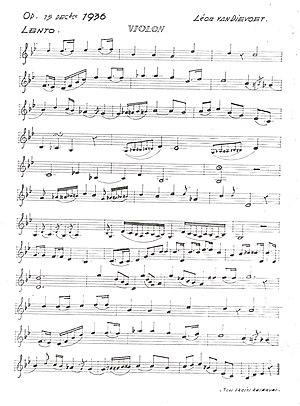
Opus 15 décembre 1936, lento, composition pour violon solo par Léon van Dievoet (1907-1993)
Léon Van Dievoet est un architecte, artiste-peintre, graveur et dessinateur belge, chevalier des ordres de Léopold et de la Couronne.